Dacrytherium

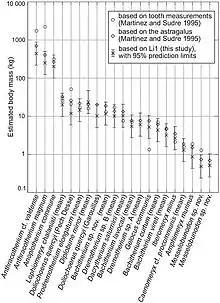
Estimated body masses (kg) of Palaeogene artiodactyls based on recalculated trochlear widths (Li1) in comparison to estimates from Martinez and Sudre (1995)

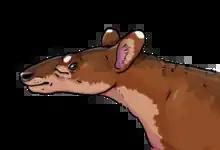
Reconstruction of the head of "D. ovinum"

The palaeobiologies of anoplotheriids including the dacrytheriine "Dacrytherium" are uncertain. While palaeontologists had historically established anoplotheriids as having unusual postcranial morphologies with no modern analogues amongst artiodactyls, their behaviours are still unknown as postcranial evidence for most anoplotheriids, including "Dacrytherium", remain scarce. Modern-day hypotheses range from arborealism in the case of "Diplobune" to bipedalism in the case of "Anoplotherium", with Jerry J. Hooker also speculating the possibility of other anoplotheriids sharing similar behaviours. Alternatively, Hooker in 1986 suggested that "Dacrytherium" may have been a purely ground-dwelling folivore.